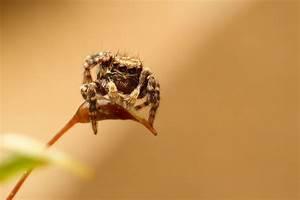
spider